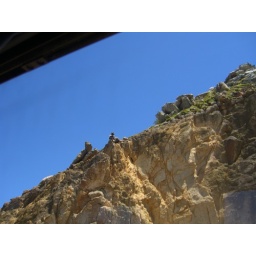
tiny baboon near top left throwing rocks down on the car below. these baboons are dwindling.